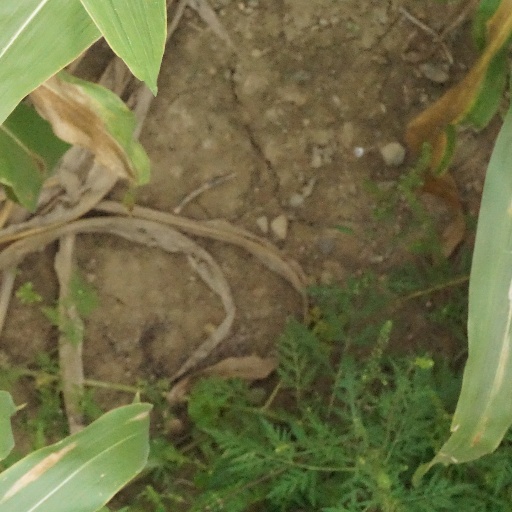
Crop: maize; corn